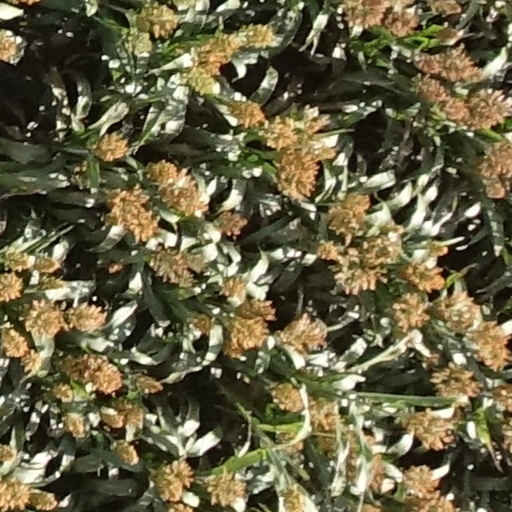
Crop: sorghum